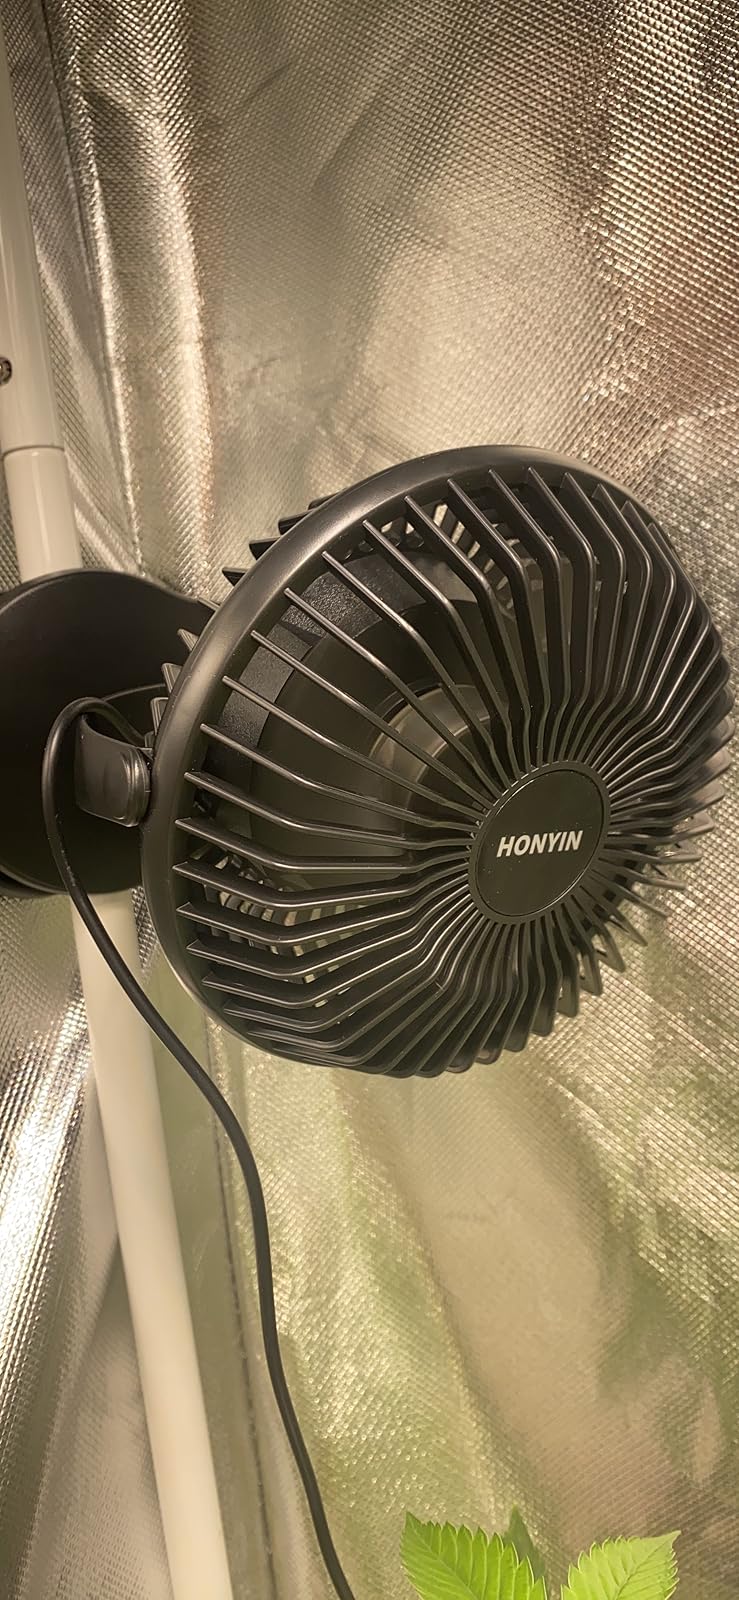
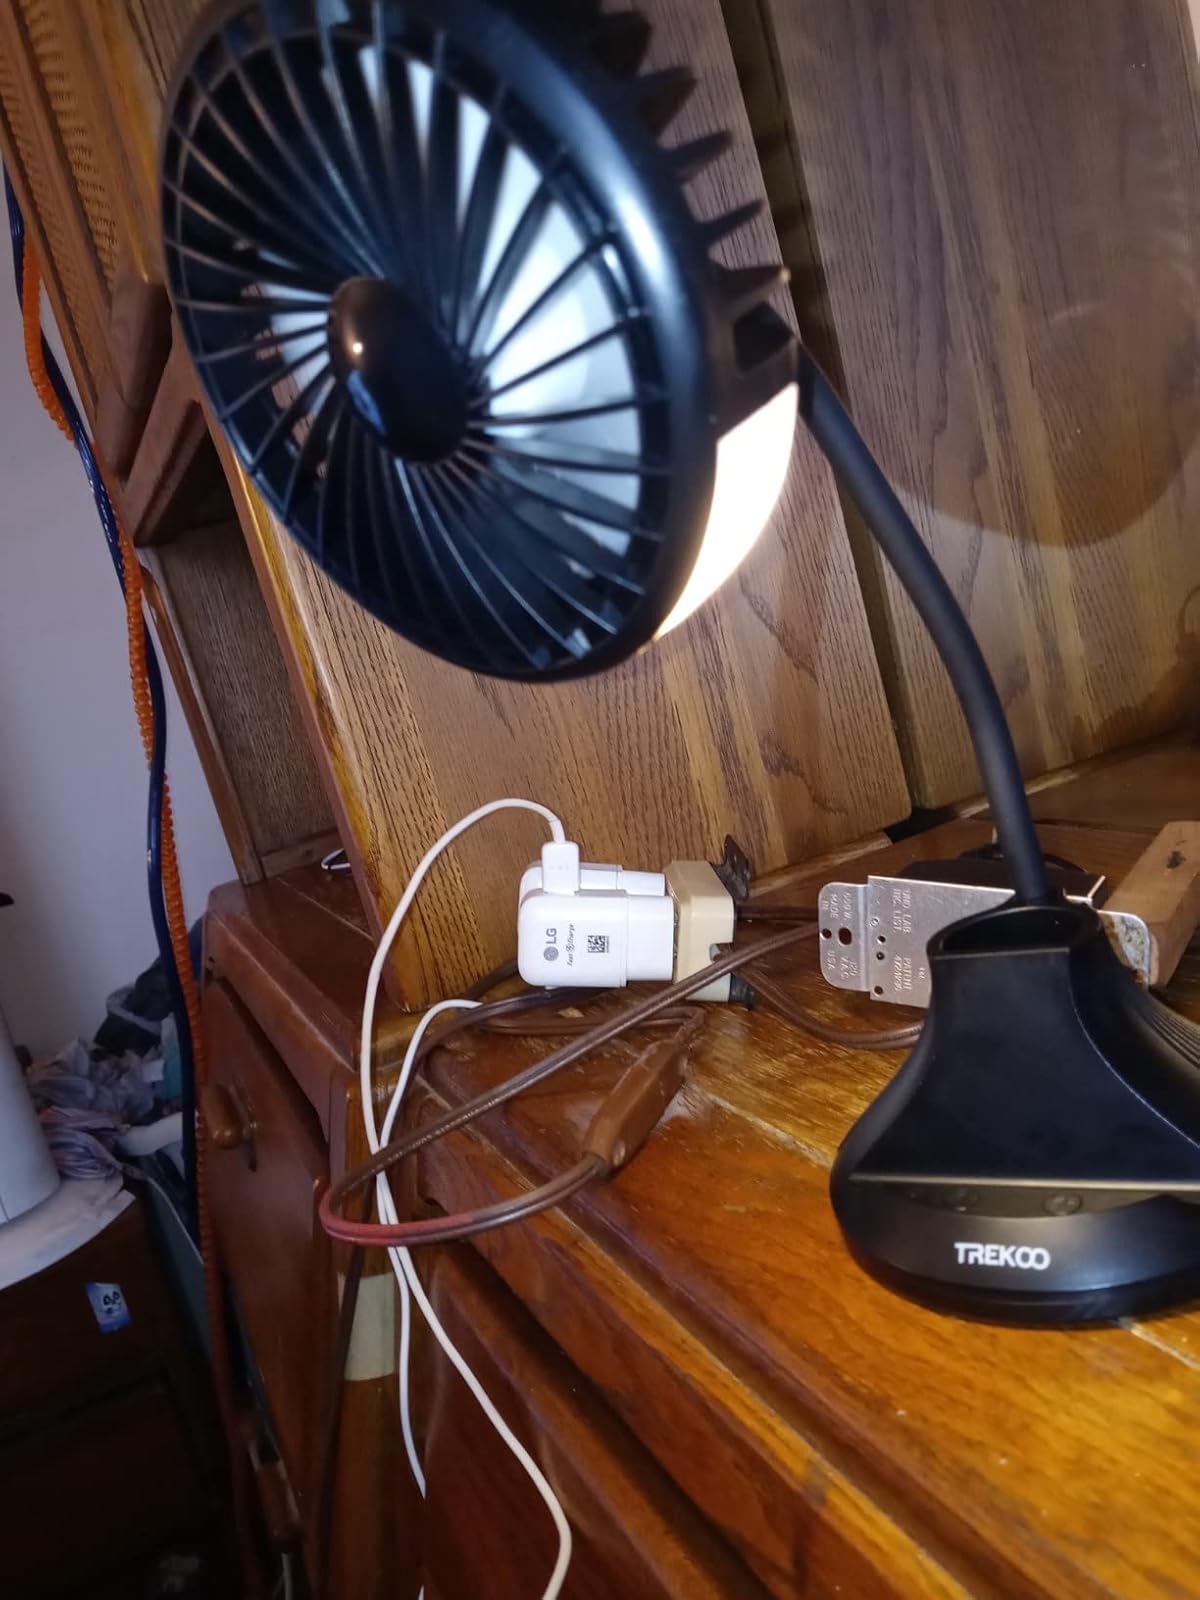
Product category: fan
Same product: no